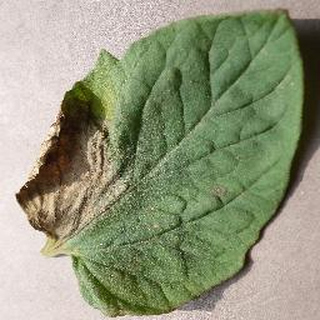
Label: tomato_late_blight